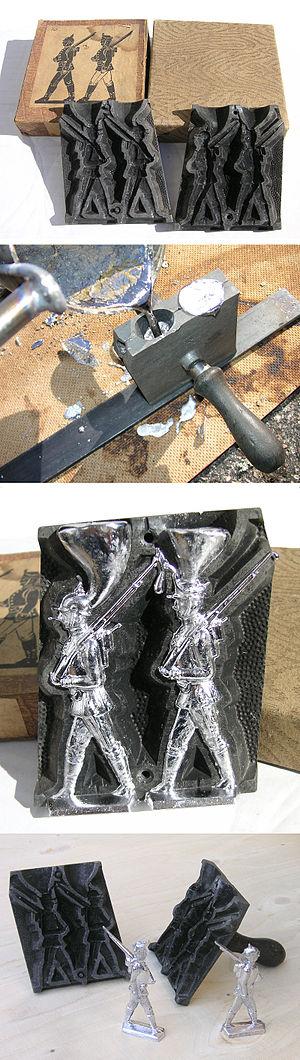
Le plat d'étain est une figurine de collection en deux dimensions dont la gravure en creux suggère le relief ; le rendu des détails anatomiques et vestimentaires est réalisé sur les deux faces.